Sayano-Shushenskaya Dam

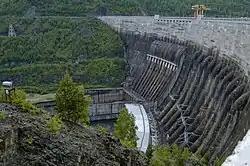
Sayano-Shushenskaya hydroelectric power station in 2007.

On 17 August 2009 at 8:13 AM, the hydro-electric plant suffered a catastrophic accident that caused flooding of the engine and turbine rooms, and two 711 MVA electric generators to explode underwater as a result of a short circuit. All other machinery was damaged to some extent, with only four hydro-aggregates ultimately recoverable; the remaining six required replacement. , 75 people, including 1 pregnant woman, were confirmed dead, while one person was still listed as missing forty days after the disaster.